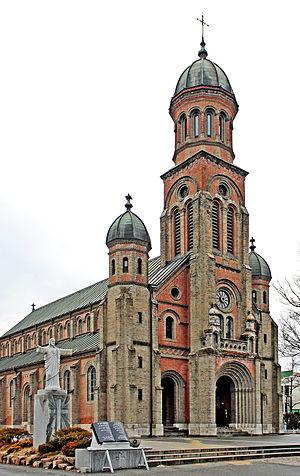
Cathédrale Jeondong
Jeonju est la capitale de la province du Jeolla du Nord en Corée du Sud. A environ 2 h 30 de Séoul, c'est un centre touristique célèbre pour ses spécialités culinaires, son patrimoine historique, ses activités sportives ainsi que la tenue de festivals innovants.